Alessandro Valignano

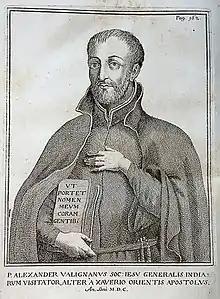
Alessandro Valignano, circa 1599.

Alessandro Valignano, S.J., sometimes Valignani (Chinese: 范禮安 "Fàn Lǐ’ān"; February 1539 – January 20, 1606), was an Italian Jesuit priest and missionary born in Chieti, part of the Kingdom of Naples, who helped supervise the introduction of Catholicism to the Far East, and especially to Japan.